Drowning

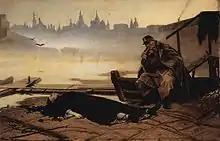
Vasily Perov: "The Drowned", 1867

Drowning is a type of suffocation induced by the submersion of the mouth and nose in a liquid. Submersion injury refers to both drowning and near-miss incidents. Most instances of fatal drowning occur alone or in situations where others present are either unaware of the victim's situation or unable to offer assistance. After successful resuscitation, drowning victims may experience breathing problems, confusion, or unconsciousness. Occasionally, victims may not begin experiencing these symptoms until several hours after they are rescued. An incident of drowning can also cause further complications for victims due to low body temperature, aspiration, or acute respiratory distress syndrome (respiratory failure from lung inflammation).